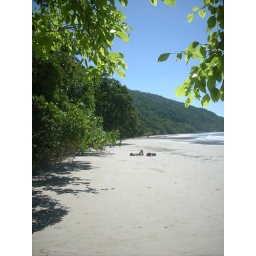
Loveley beach but water is inhabited by crocodiles and tiger sharks and stingers during summer months.